Gregg Rolie

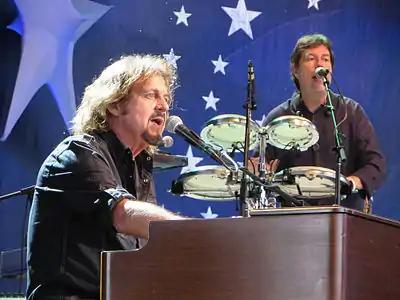
Rolie performing with Ringo Starr & His All-Starr Band in June 2014

Gregg Alan Rolie (born June 17, 1947) is an American keyboardist, singer and songwriter. Rolie served as lead singer of the bands Santana and Journey – both of which he co-founded. He also helmed rock group the Storm, performed in Ringo Starr & His All-Starr Band until 2021, and since 2001 with his Gregg Rolie Band. Rolie is a two-time inductee of the Rock and Roll Hall of Fame, having been inducted both as a member of Santana in 1998 and as a member of Journey in 2017.